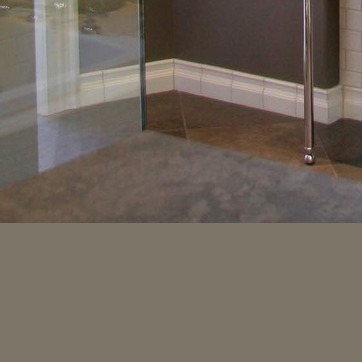
Material: carpet